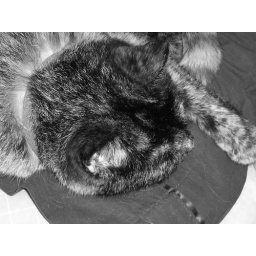
Tortie in black and white